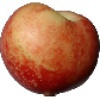
Label: Nectarine 1